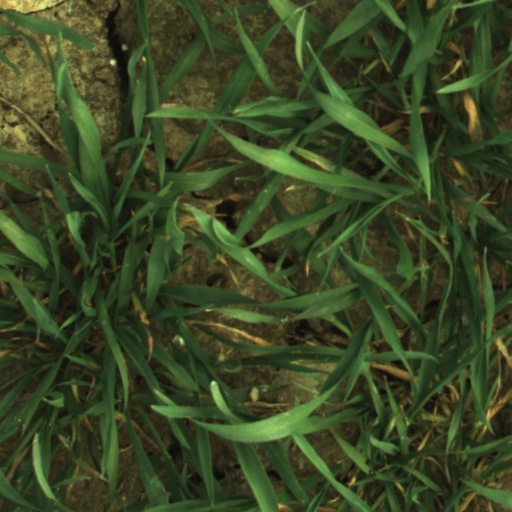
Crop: wheat